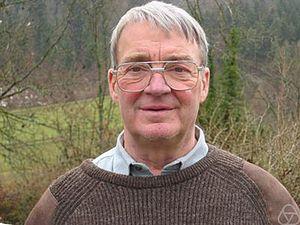
Julius Wess, né le 5 décembre 1934 à Oberwölz, dans la région de la Styrie, en Autriche et mort le 8 août 2007 à Hambourg, en Allemagne est un physicien autrichien et professeur de physique théorique. Il est connu pour avoir participé au développement avec Bruno Zumino de la théorie de la supersymétrie et le modèle de Wess–Zumino.